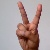
The image shows a hand gesture representing the letter 'V' in Indian Sign Language.